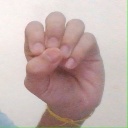
अक्षर: उ